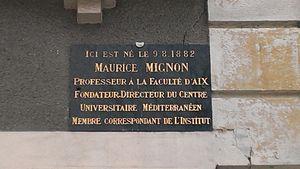
Maurice Mignon, né à Prémery le 9 août 1882, et mort à Nice le 3 septembre 1962, est un universitaire français, spécialiste de littérature italienne.